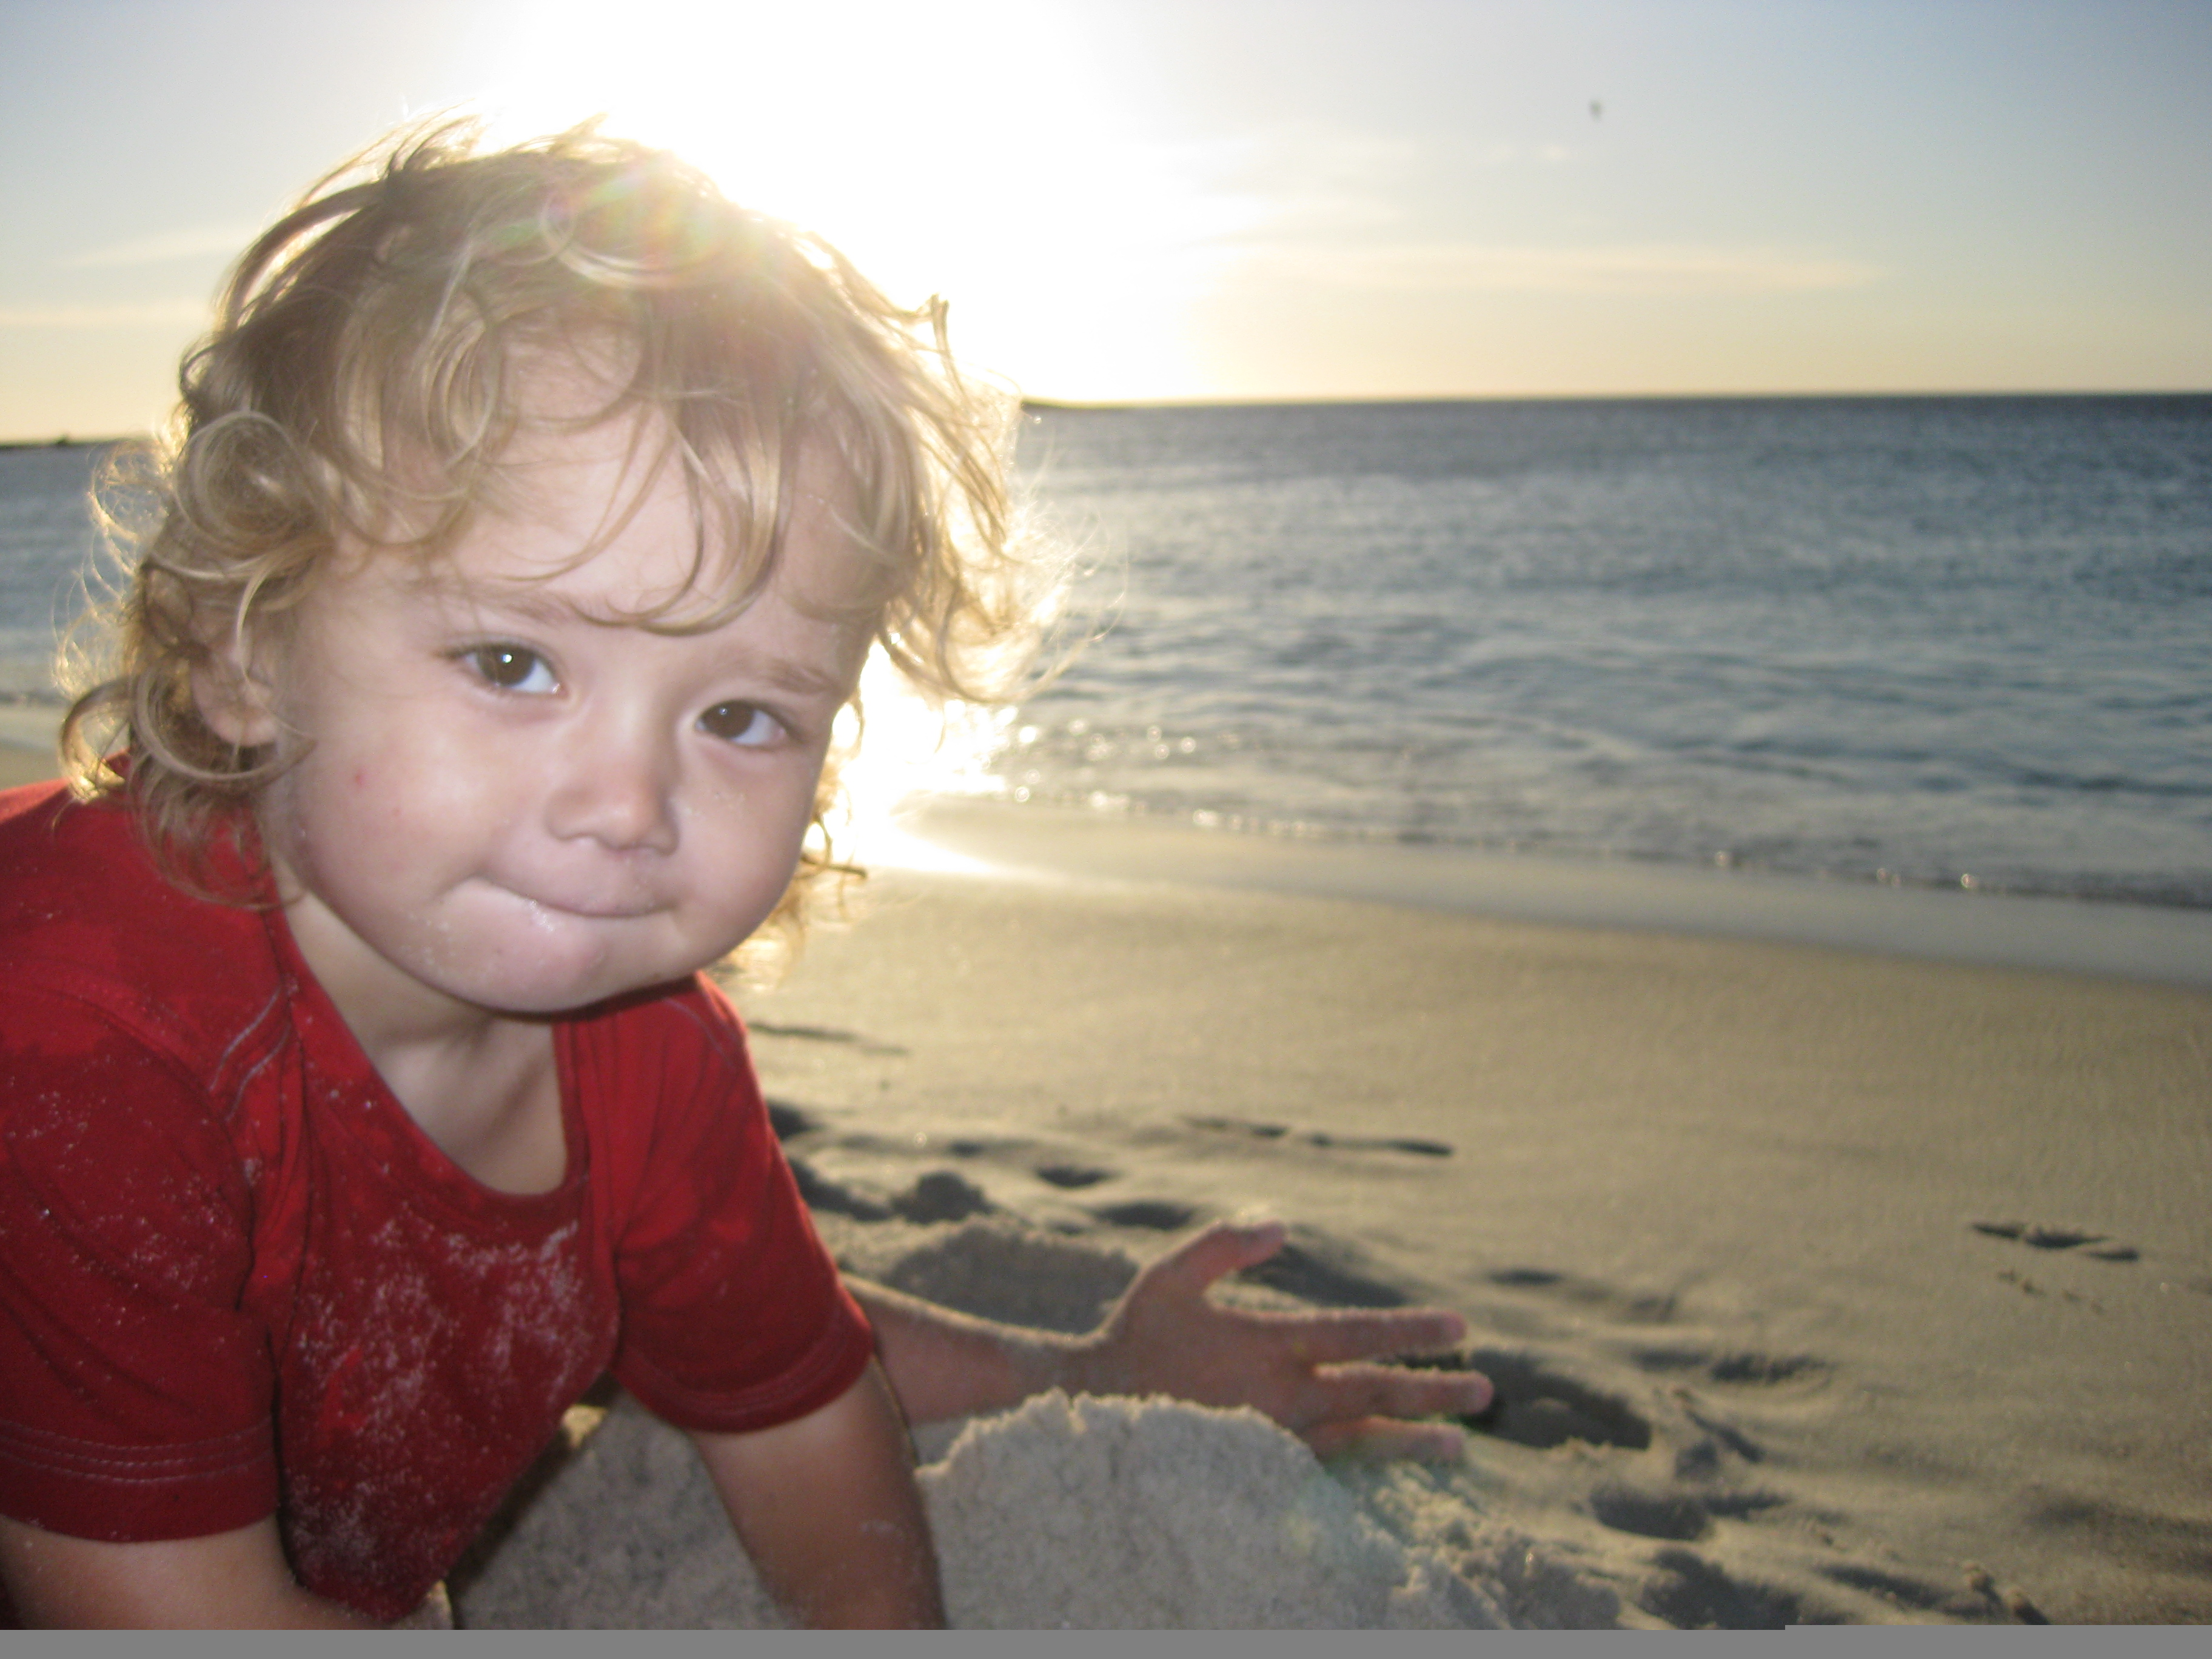
baby, child, blond, beach, sea, vacation, toddler, sky, sand, head, summer, ocean, eye, cheek, fun, sunlight, smile, photography, cloud, coast, happy, play, surfer hair, horizon